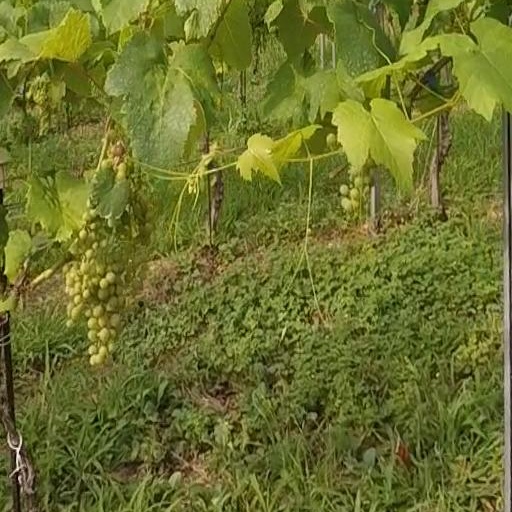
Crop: grape